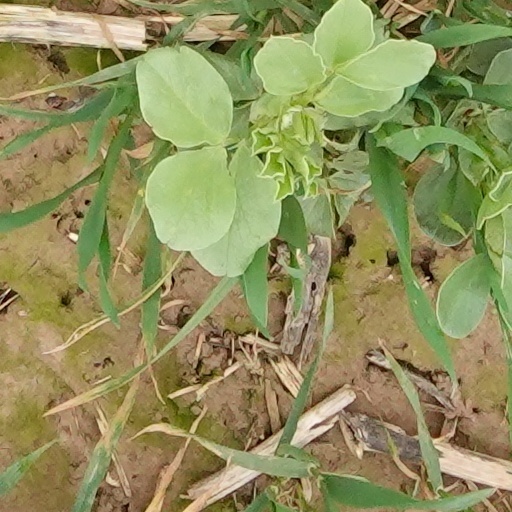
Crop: wheat